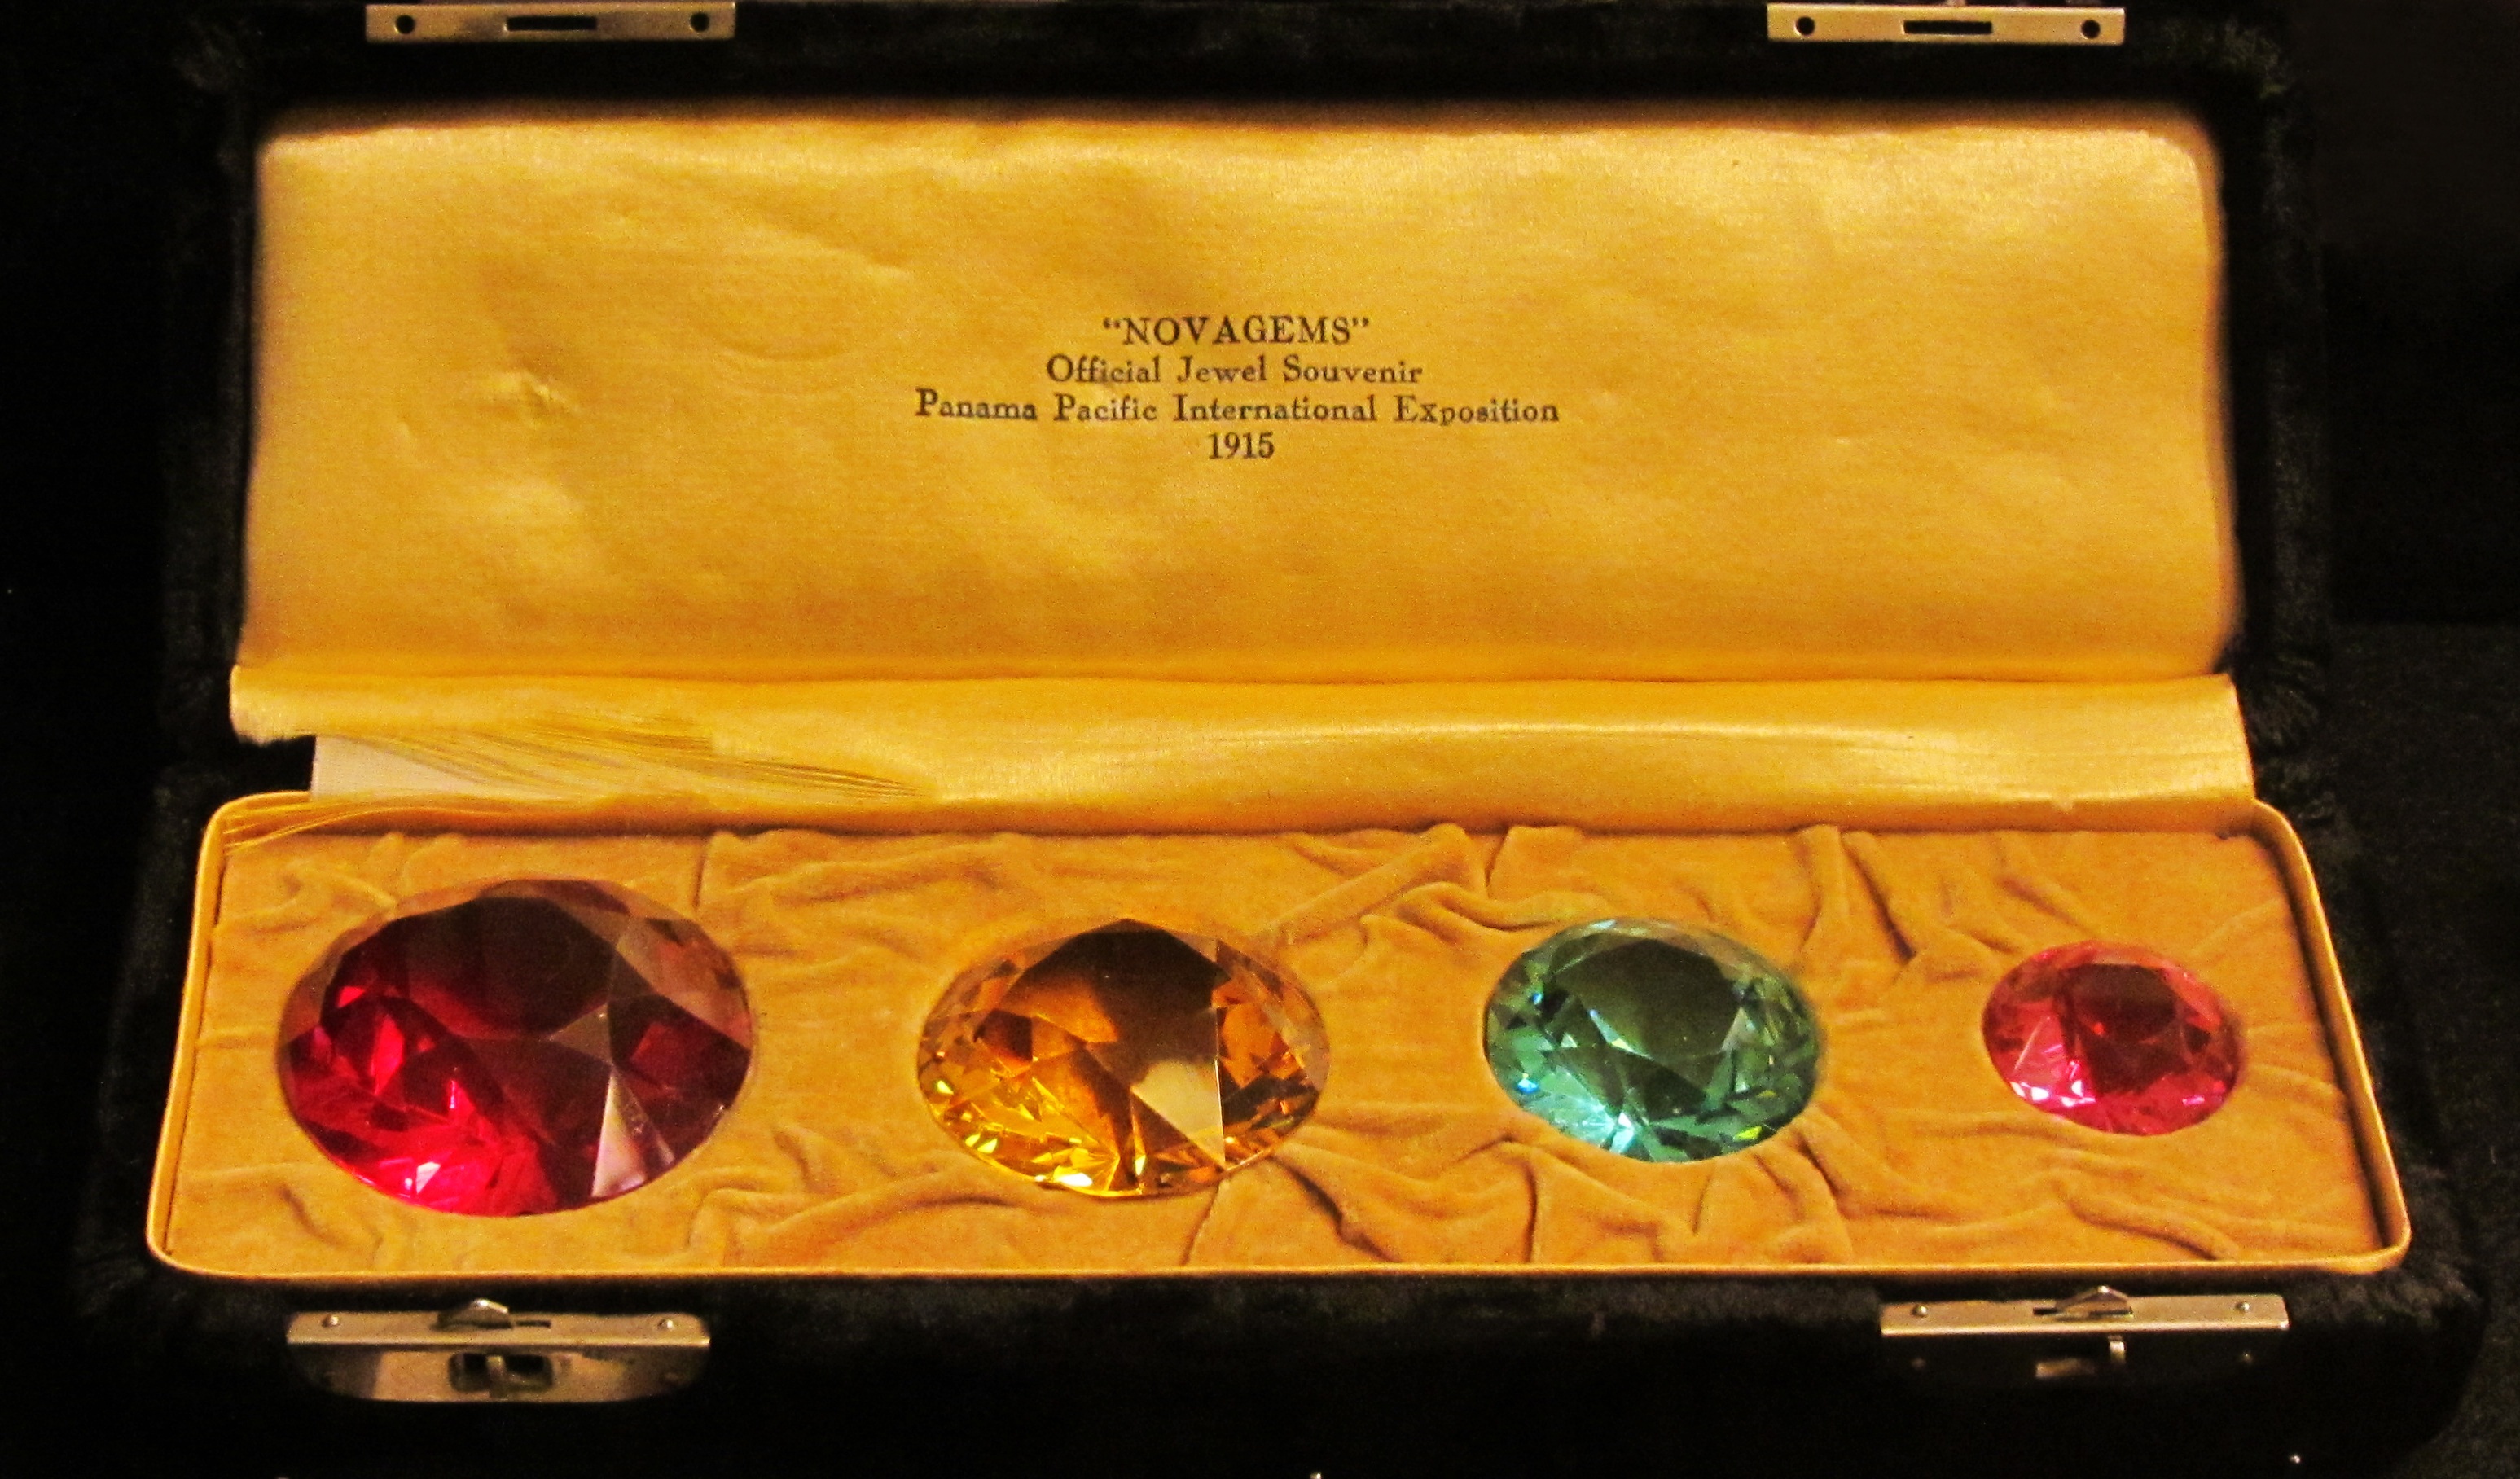
box, lighting, jewelry, international, exposition, historical, pacific, jewels, panama, cut glass, novagems